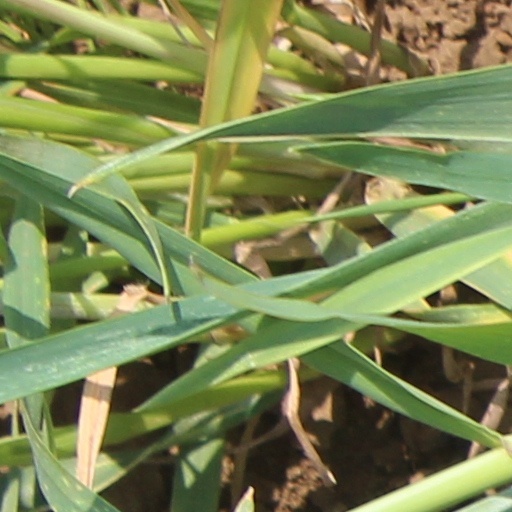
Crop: wheat